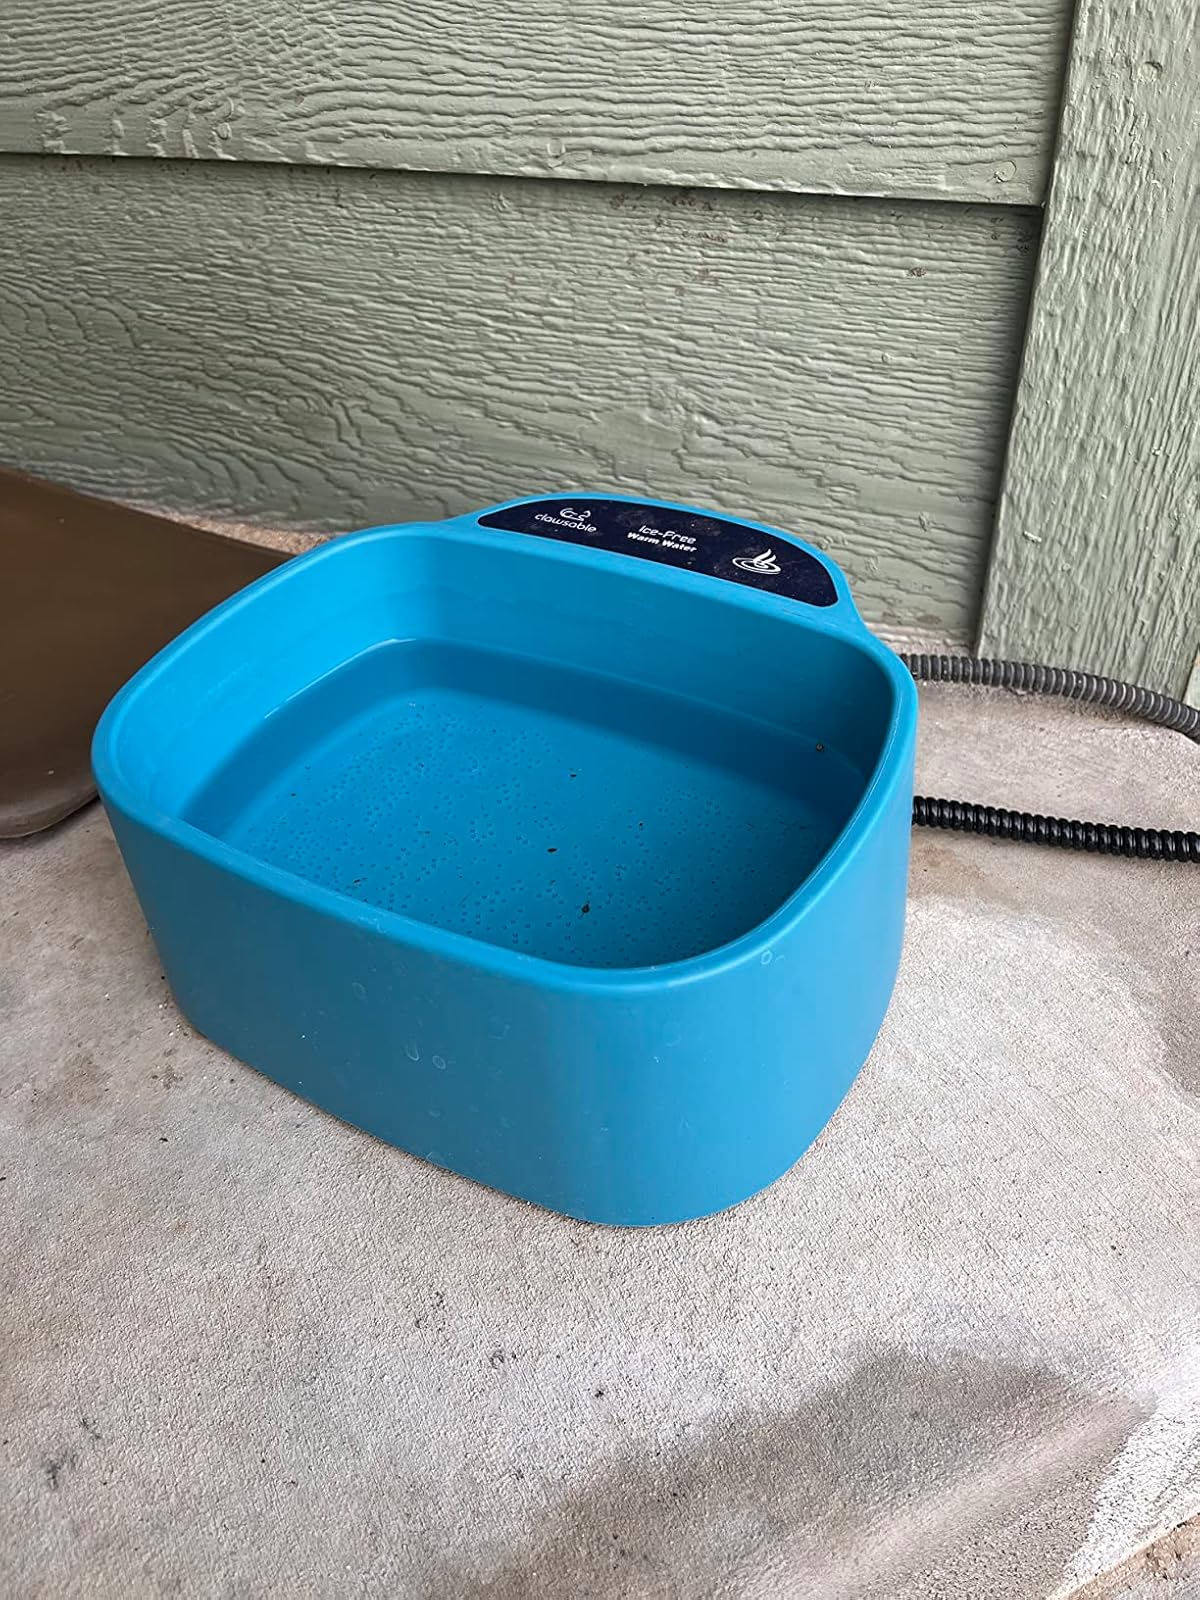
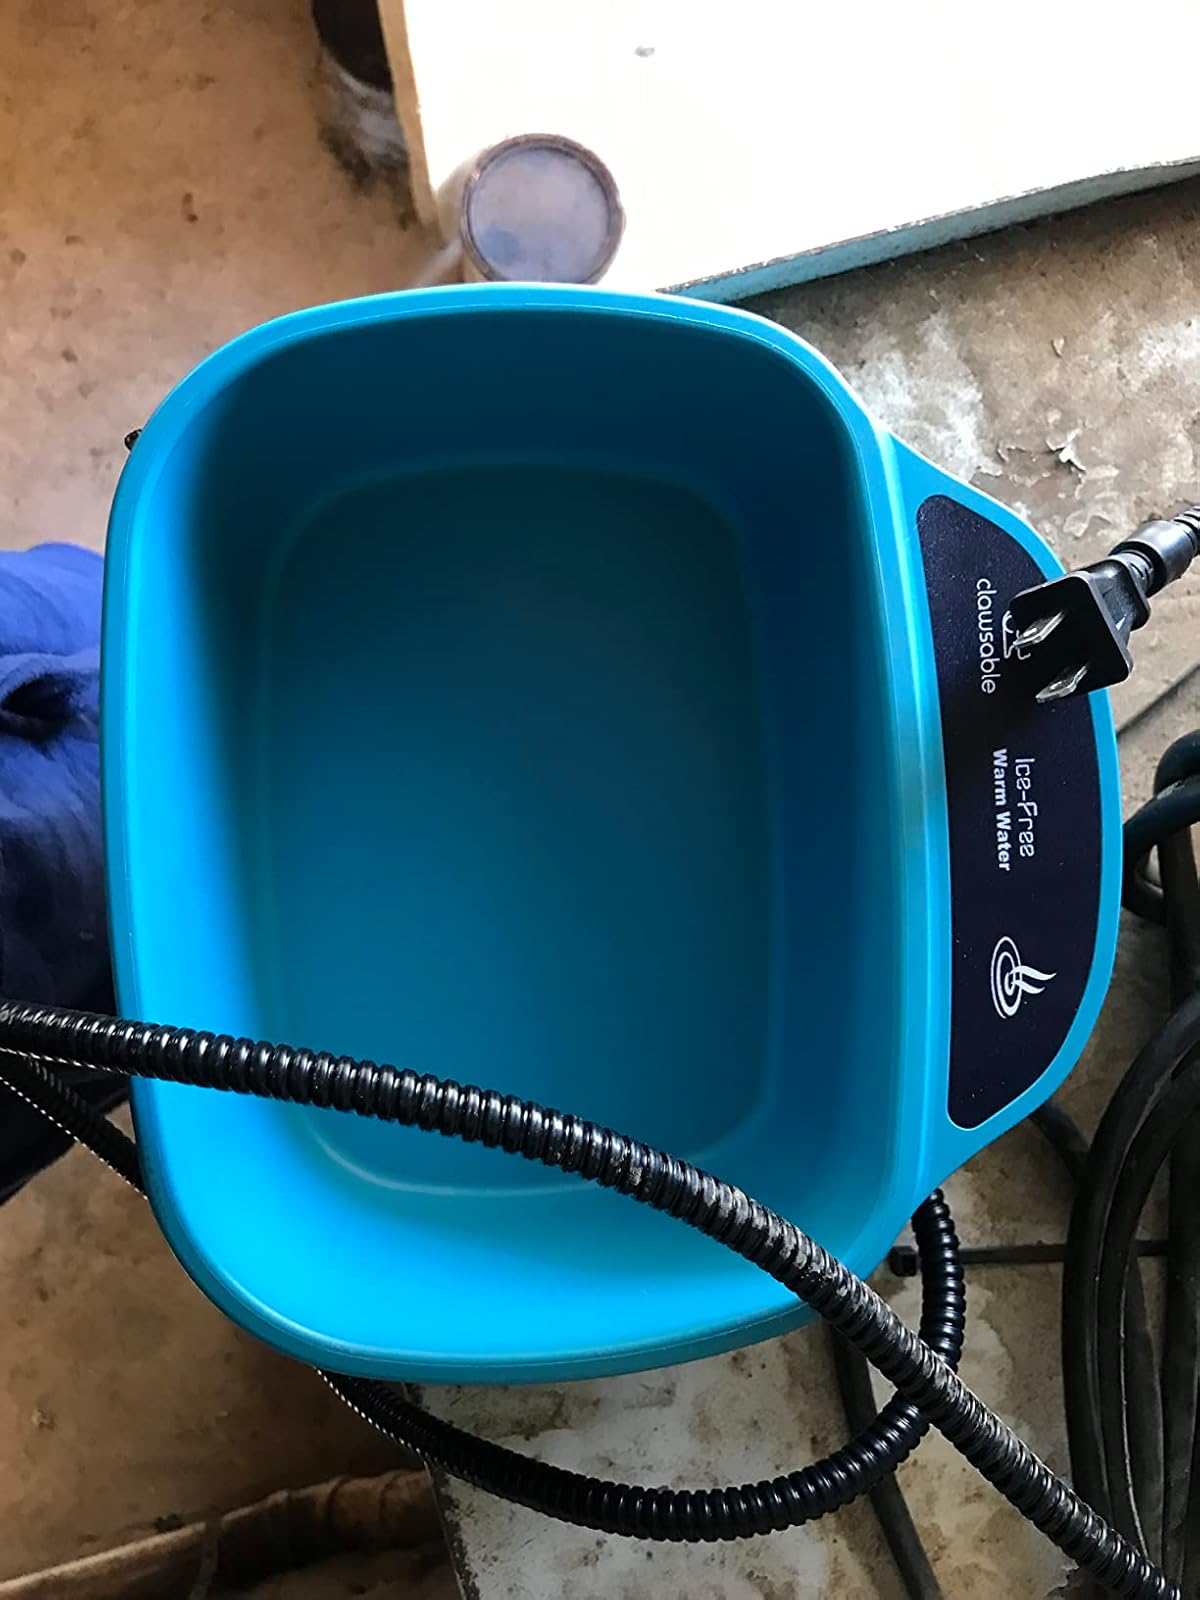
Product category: items_bowl
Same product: yes